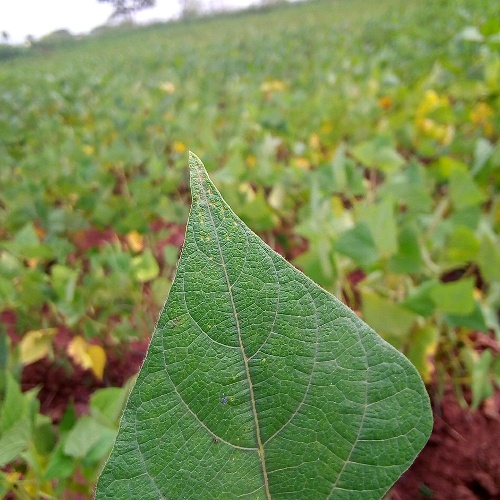
Leaf condition: healthy